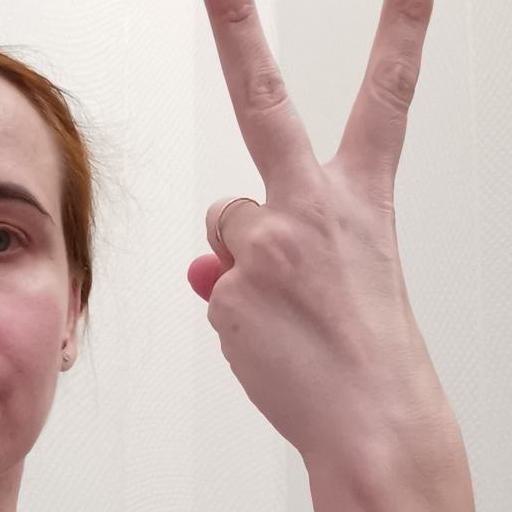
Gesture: peace_inverted